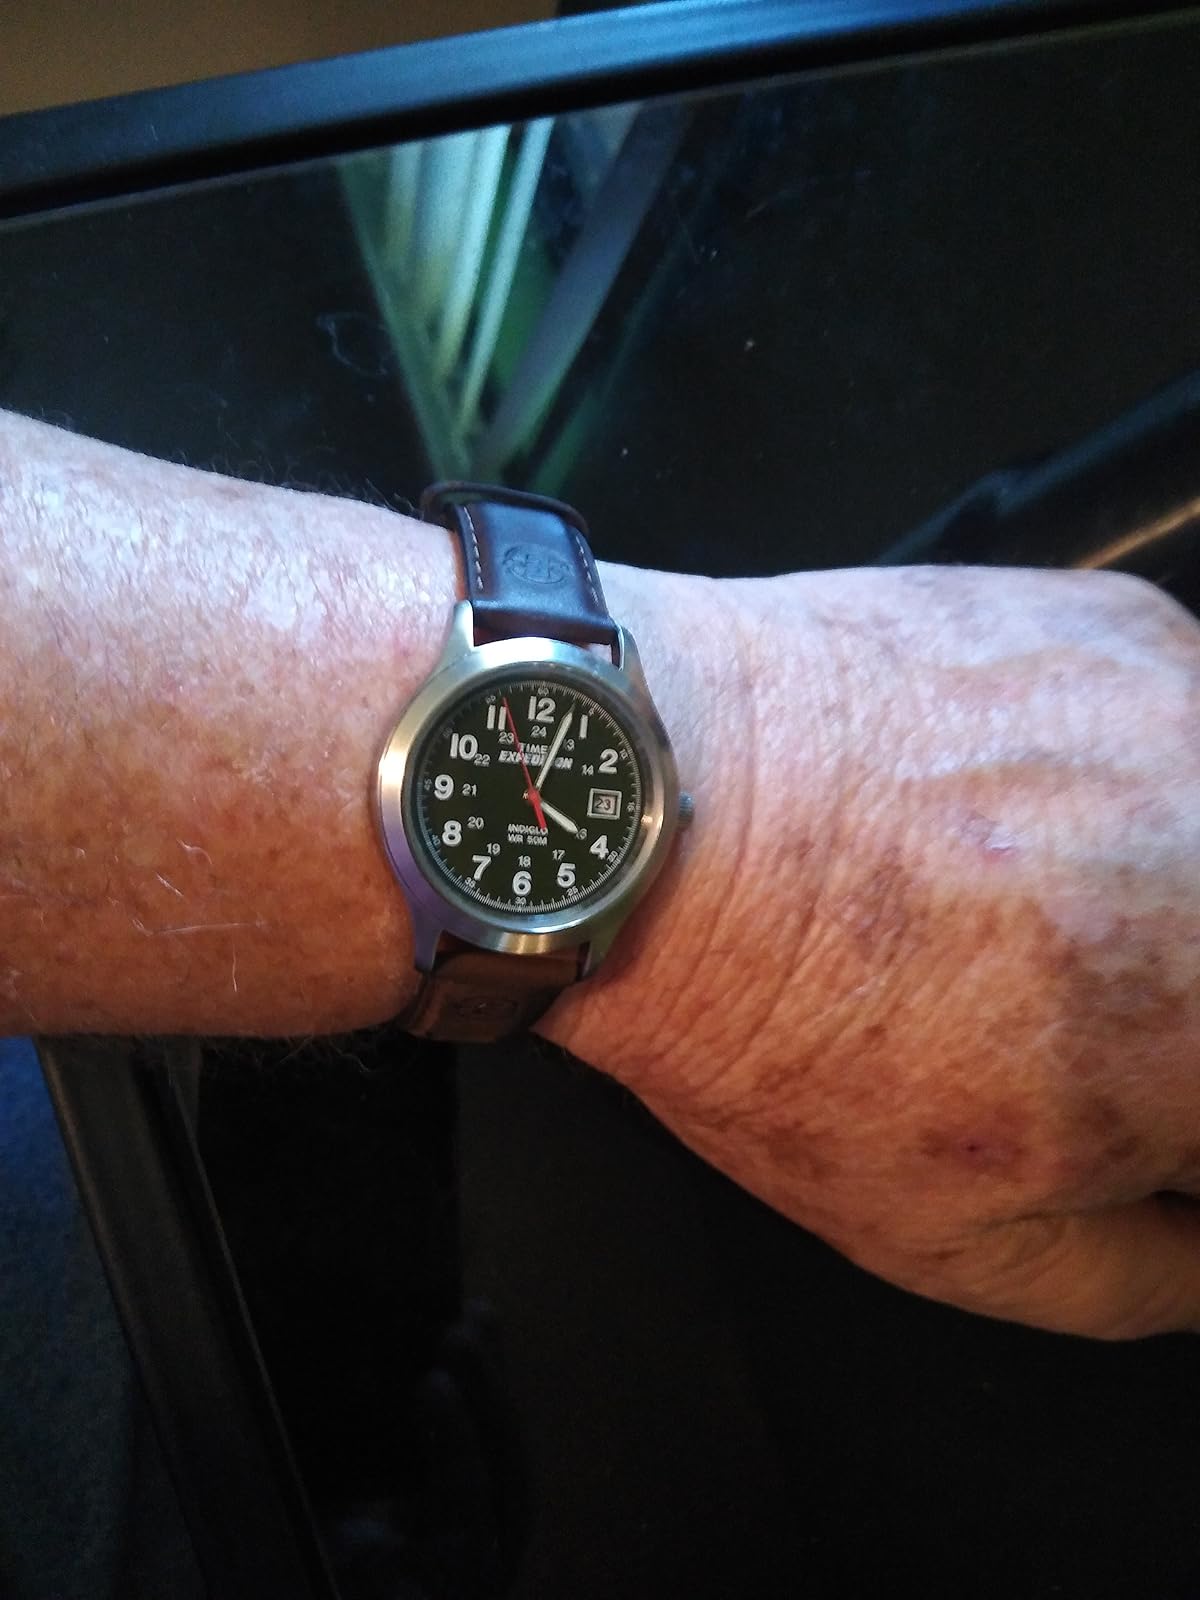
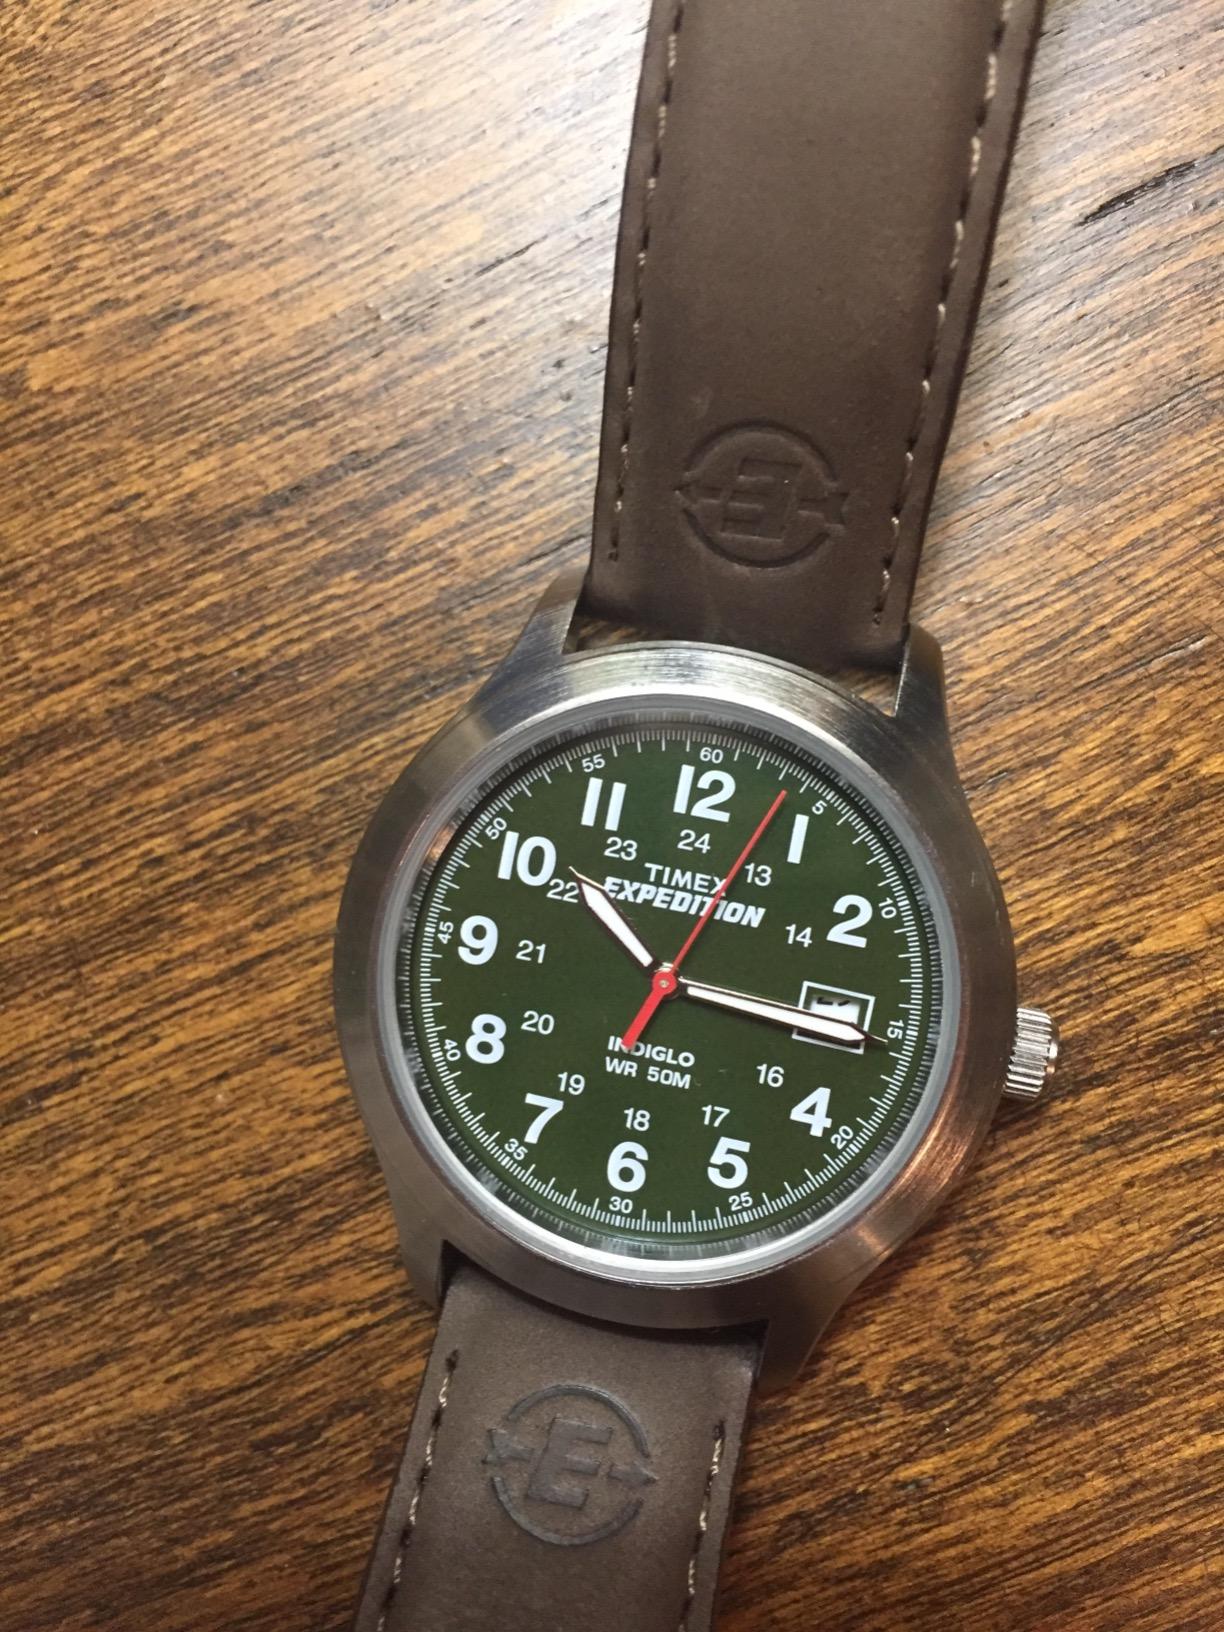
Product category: accessories_watch
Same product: yes